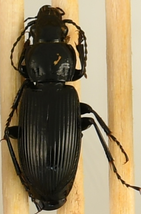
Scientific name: Pterostichus melanarius
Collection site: Steigerwaldt Land Services Site (STEI), plot STEI_002